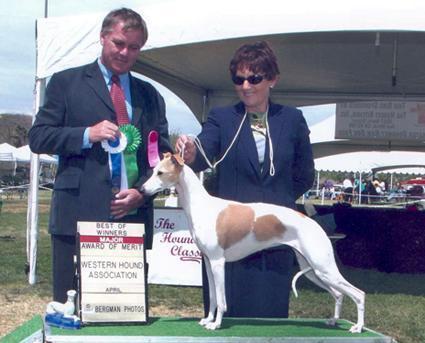
whippet